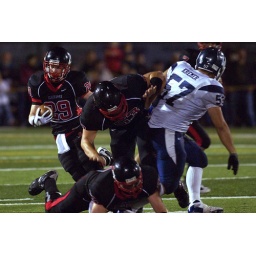
Clackamas High School running back Trevor Liske takes the ball around a black Friday night at Clackamas.